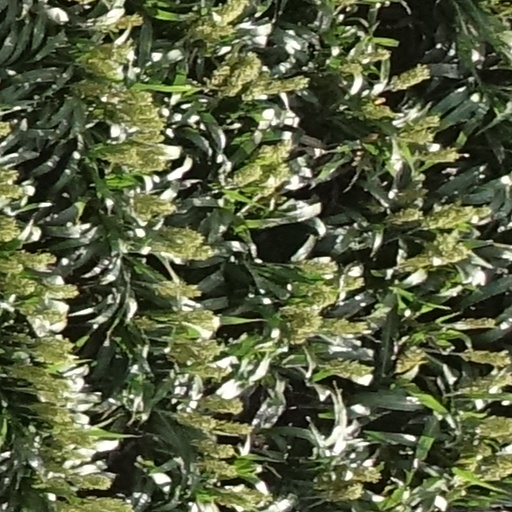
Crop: sorghum